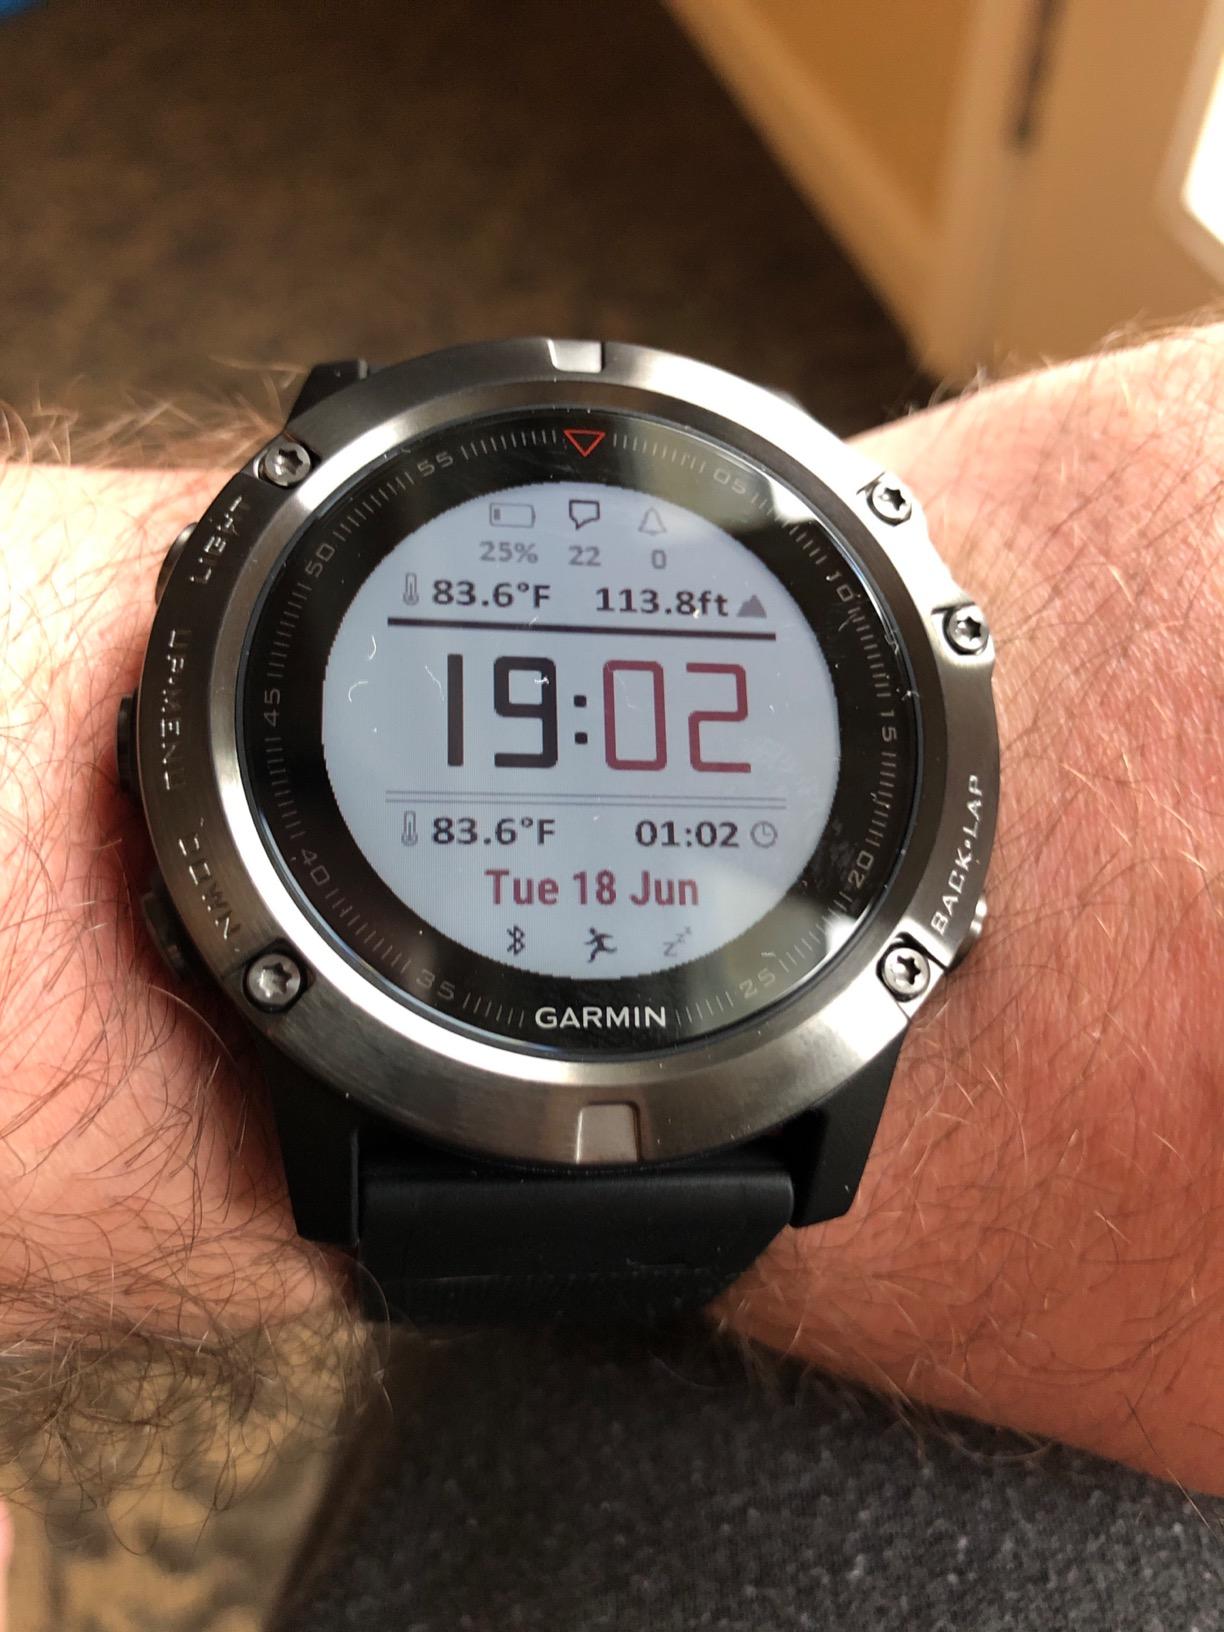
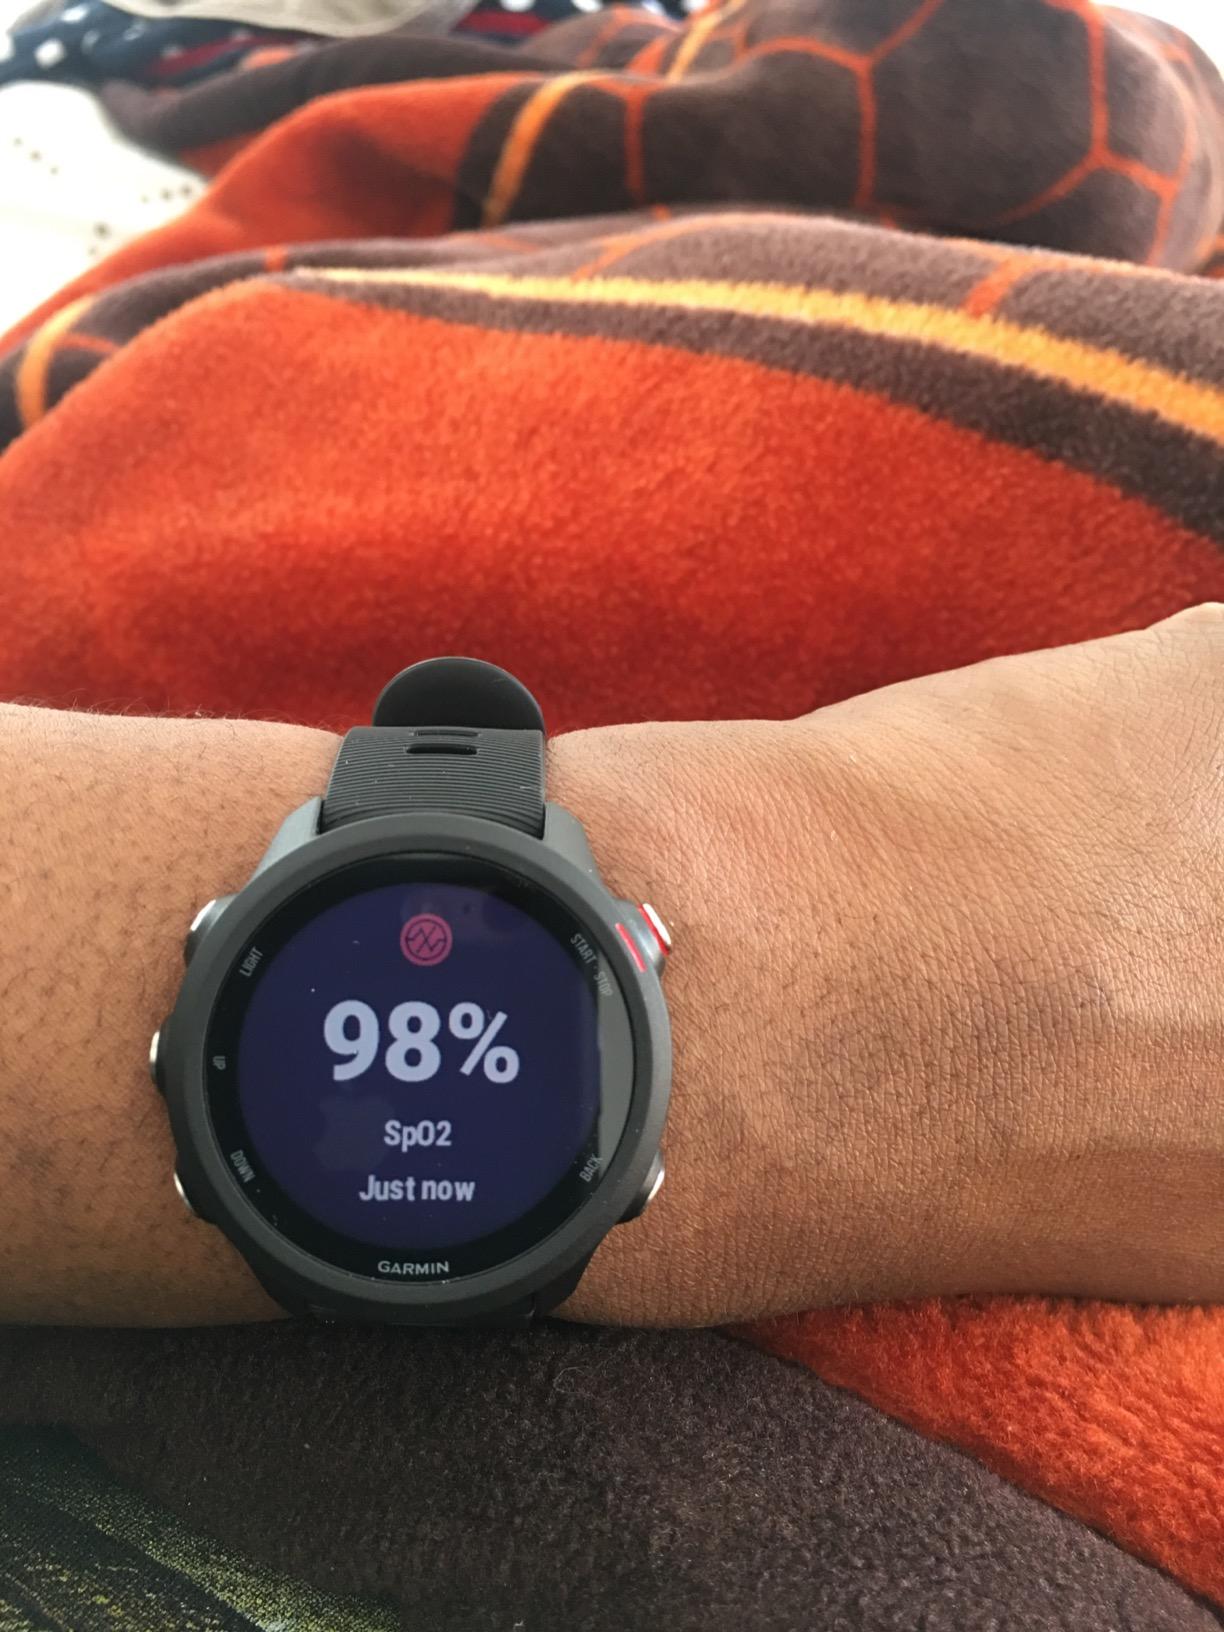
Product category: smartwatch
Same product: no